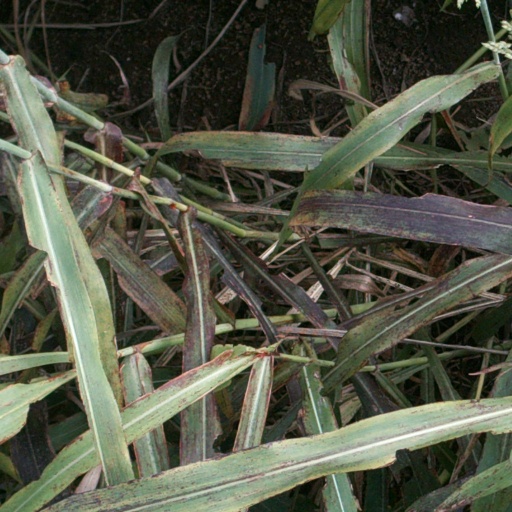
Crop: sorghum